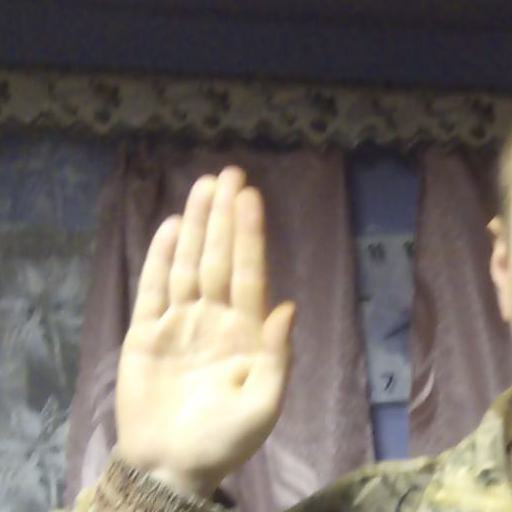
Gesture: stop